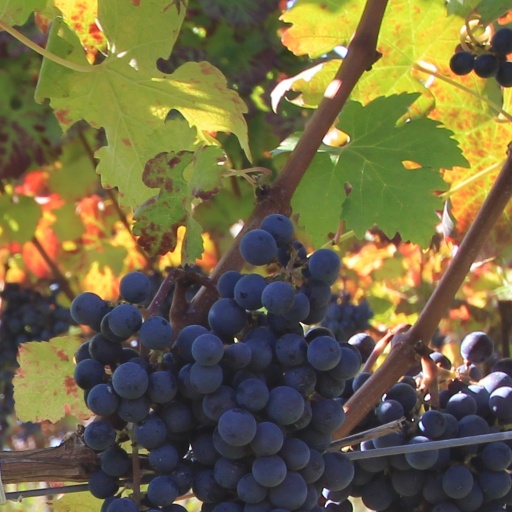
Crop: grape